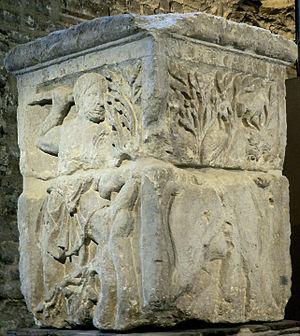
Les nautes de Lutèce constituèrent la confrérie des nautes, armateurs mariniers gaulois, de la tribu des Parisii.
Le pilier des Nautes est une colonne monumentale gallo-romaine érigée en l'honneur de Jupiter par les Nautes de Lutèce au Iᵉʳ siècle, sous le règne de l'empereur Tibère. Le pilier des Nautes a été découvert au XVIIIᵉ siècle dans le sous-sol de la cathédrale Notre-Dame de Paris, et est exposé dans la salle du frigidarium des thermes de Cluny.
La religion gauloise est l'ensemble des croyances et des rites propres aux peuples de la Gaule.